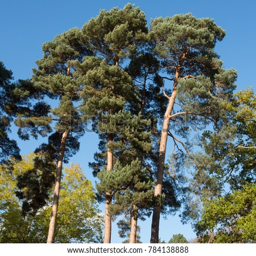
biological species in an arboretum